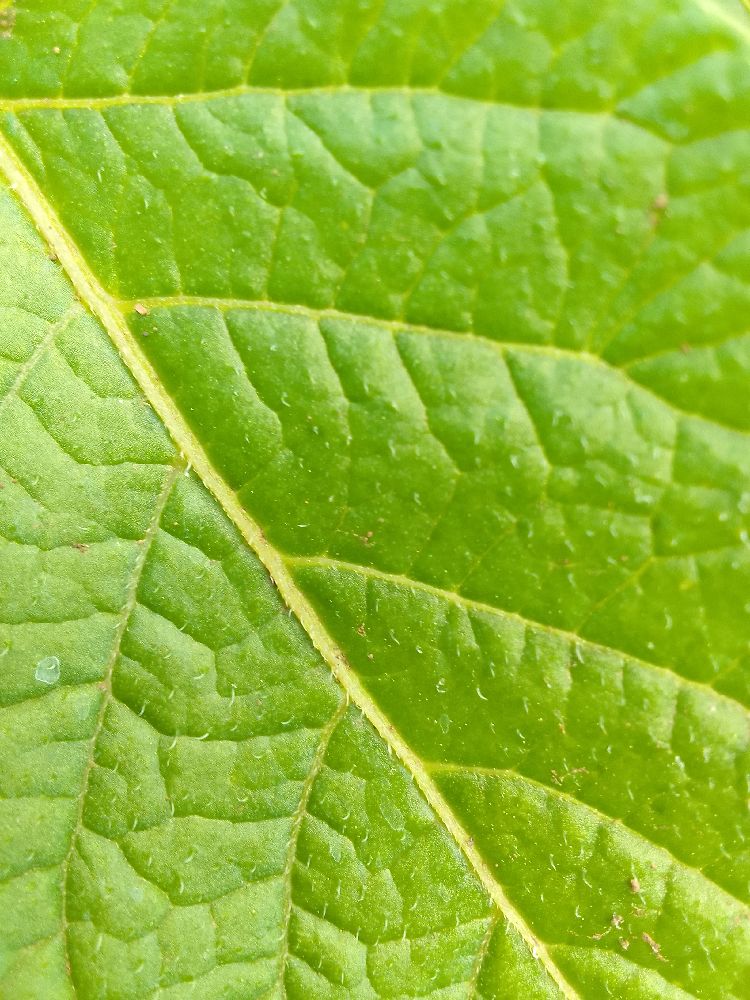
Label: Healthy